Ğazı II Giray

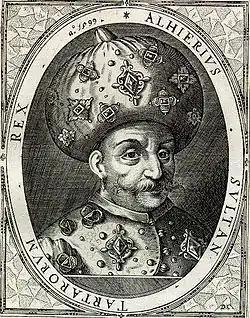
European portrait of Gazy II Giray

Ğazı Giray remained in the Caucasus at the head of a small force. In the winter of 1579, Ğazı Giray distinguished himself during a surprise attack on a Safavid encampment in Gence. The Ottoman sultan rewarded him for this action with 50,000 akçes. In the spring of 1581, Ğazı Giray suffered a defeat in the vicinity of Shemakha and was taken prisoner. After refusing numerous proposals of collaboration he was imprisoned in the Alamut Castle. He managed to escape after he was transferred to Tabriz, joining Özdemiroğlu Osman Pasha in Erzurum. He continued his participation in the campaign until the death of Osman Pasha on 30 November 1585. He then traveled to Constantinople where he was granted the salyane of Yambol where he continued to live until 1588. That year he received news that he was appointed khan in place of his brother İslâm II Giray. The Ottomans chose Ğazı Giray due to his familiarity with the inner workings of the empire and his experience in military affairs. Upon his arrival, his authority was not disputed by the Crimean tribal aristocracy.